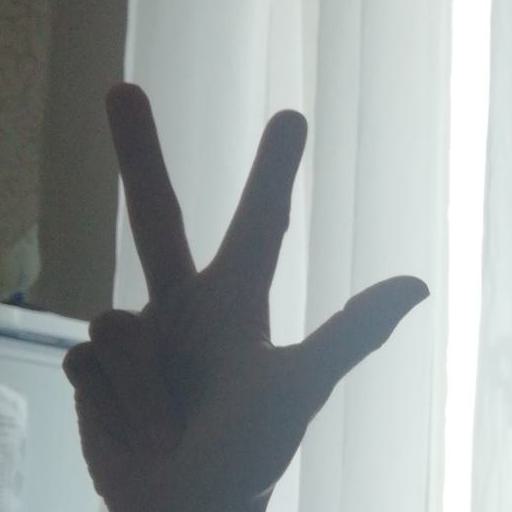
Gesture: three2